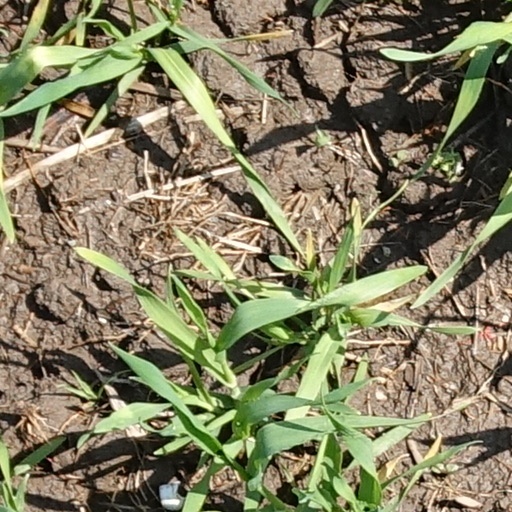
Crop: wheat